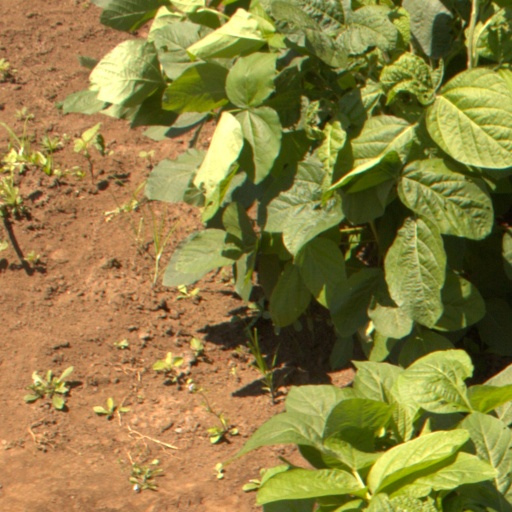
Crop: soybean